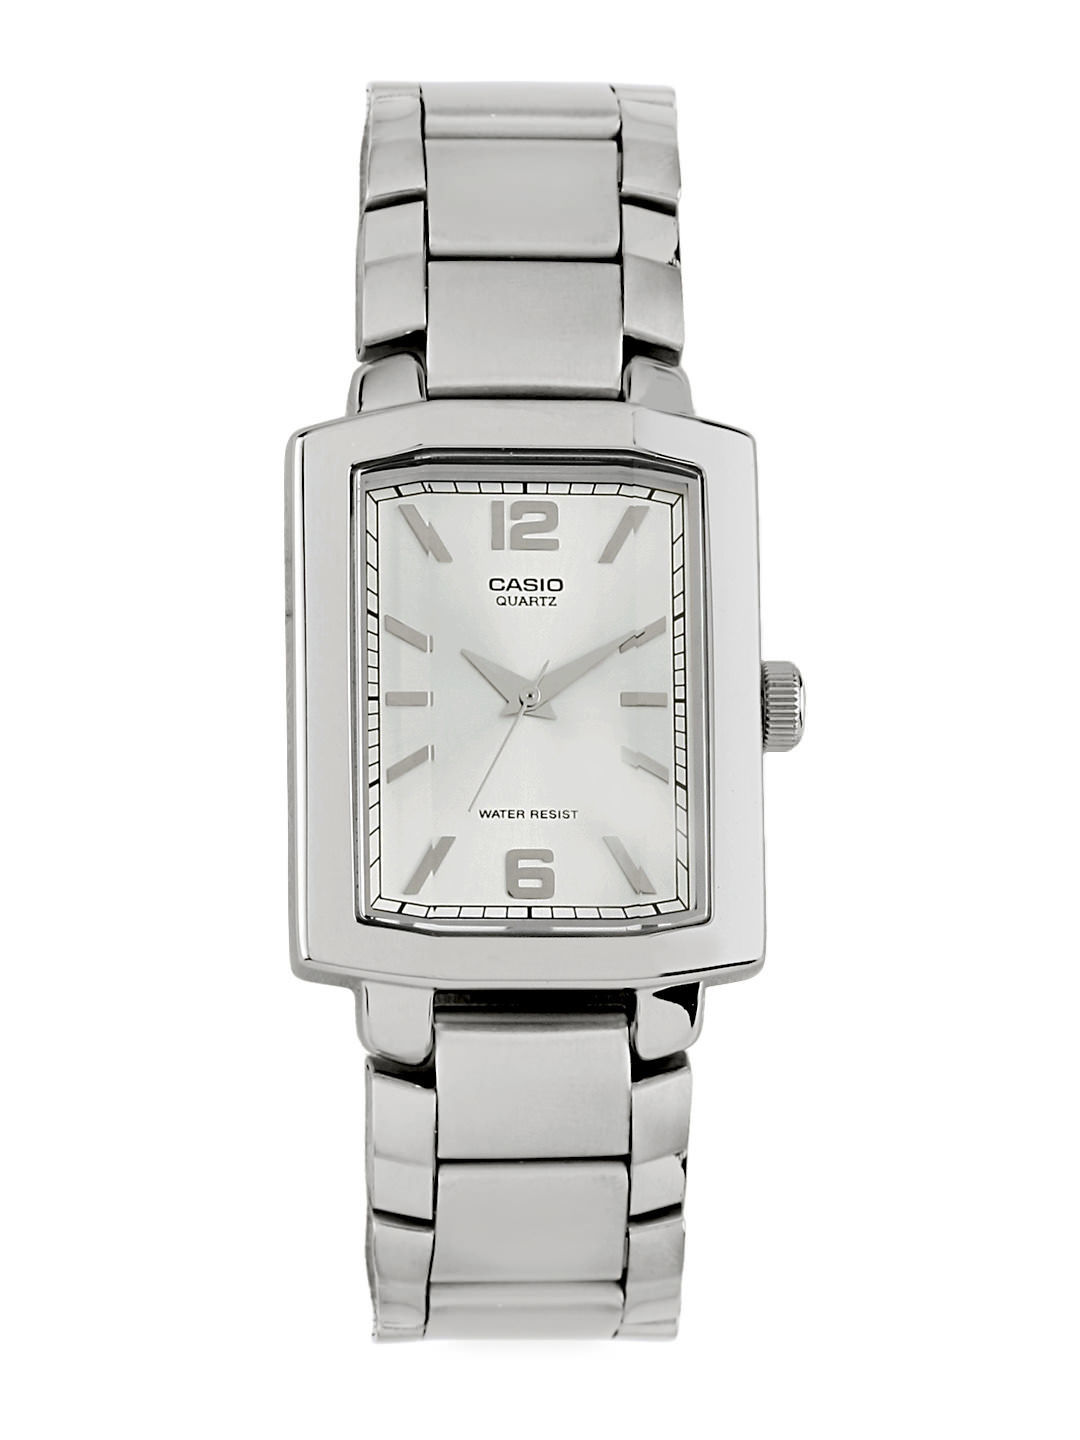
Casio Enticer Men Silver Analogue Watch MTP-1233D-7ADF(A190)
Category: Accessories / Watches / Watches
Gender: Men
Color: Silver
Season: Winter 2016
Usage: Smart Casual